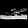
Label: Sandal